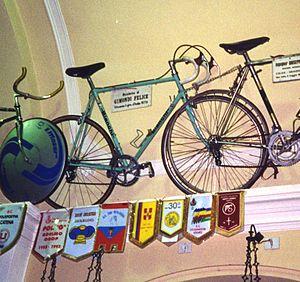
La Madonna del Ghisallo est une petite chapelle située en haut du col de Ghisallo près de Bellagio et du lac de Côme. Elle se situe sur la commune de Magreglio dans la province de Côme.